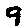
Label: 9